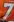
Number: 7